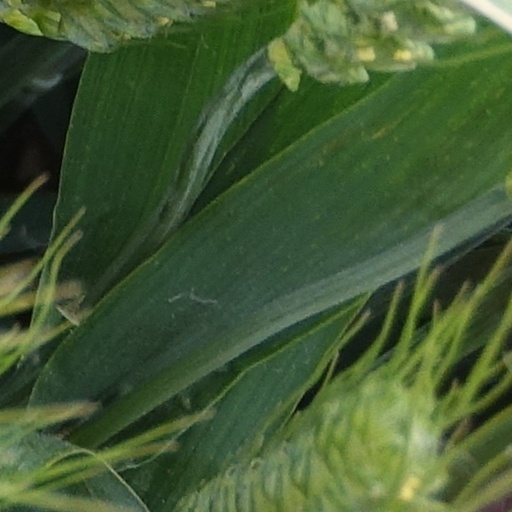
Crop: wheat